Dumb Bell of the Yukon

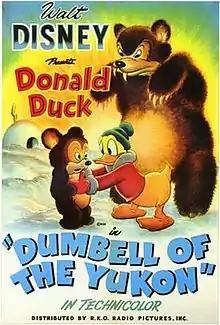
Theatrical release poster

Dumb Bell of the Yukon is a 1946 Disney animated short starring Donald Duck and Daisy Duck. It was directed by Jack King.